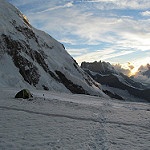
Scene: Outdoor